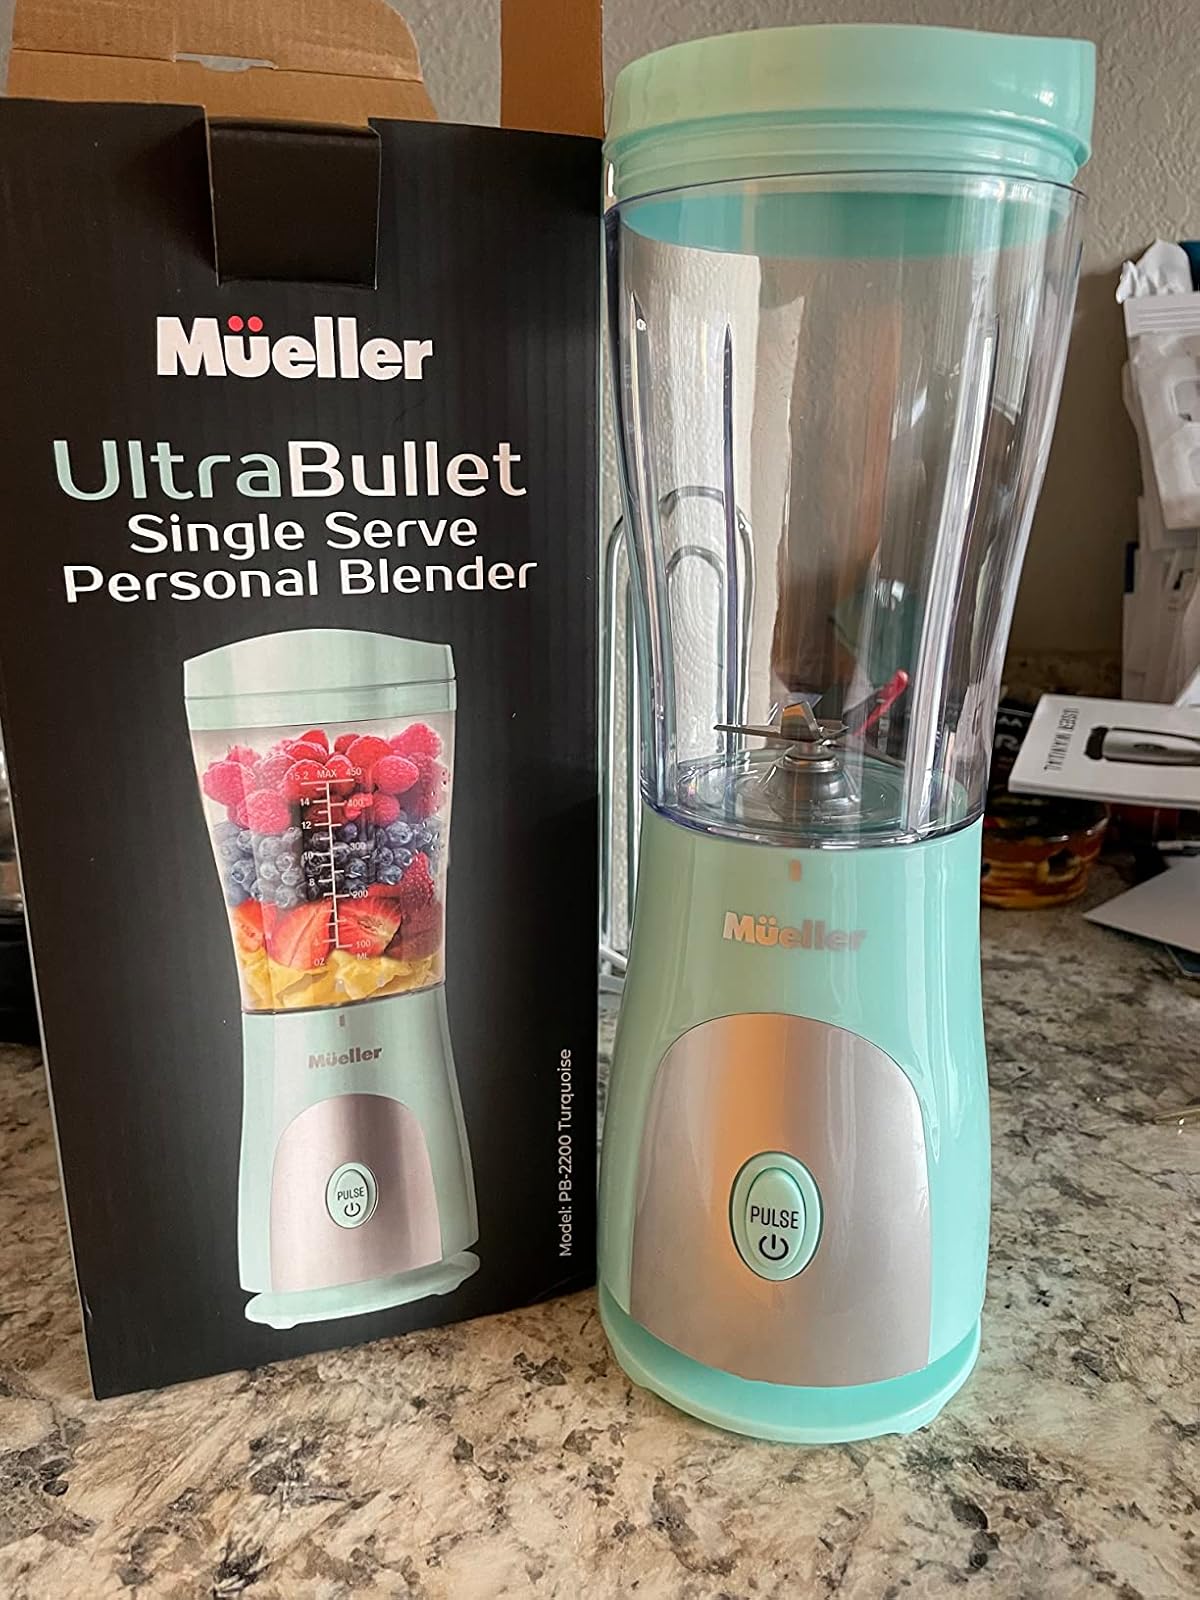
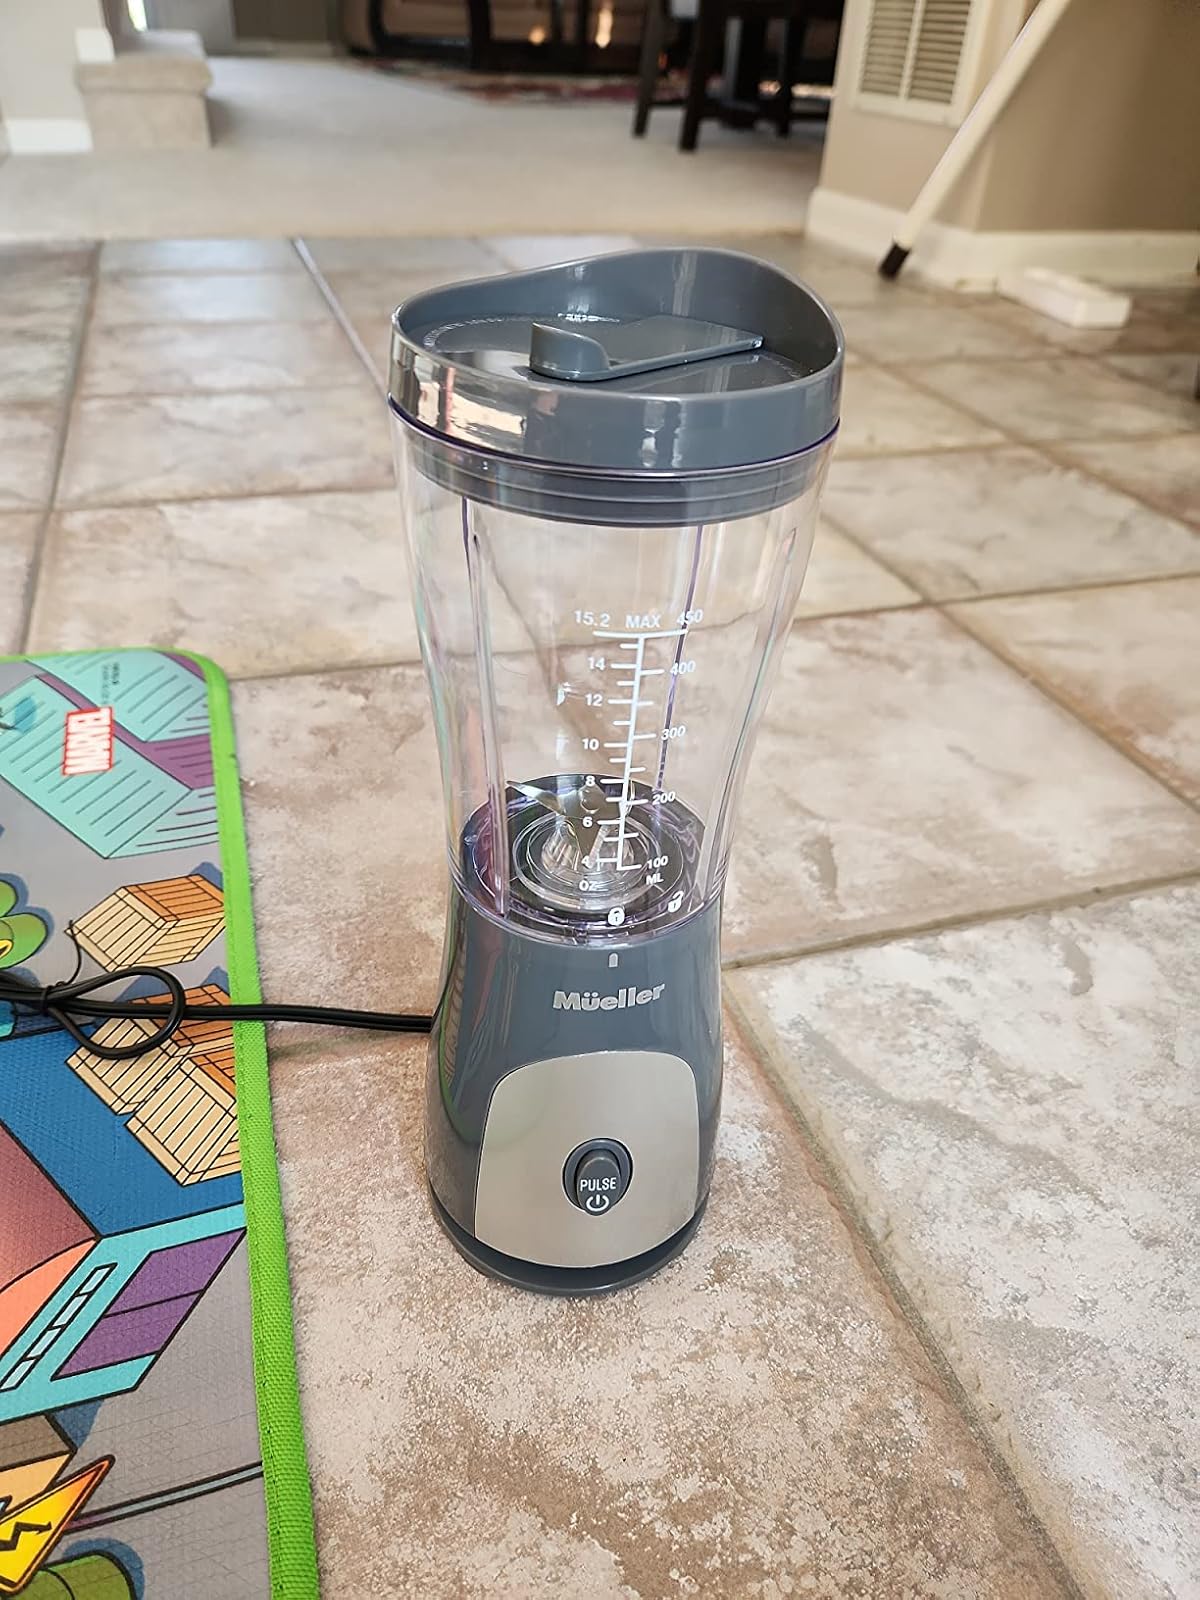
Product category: items_blender
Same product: no